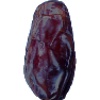
Label: Dates 1